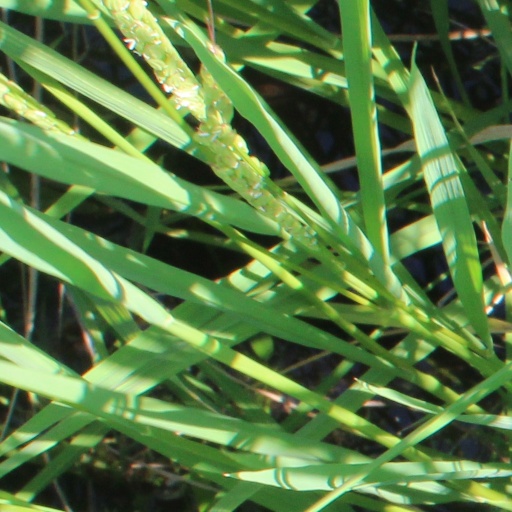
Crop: rice